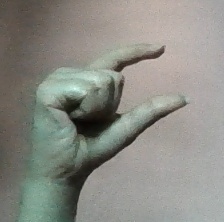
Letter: dal